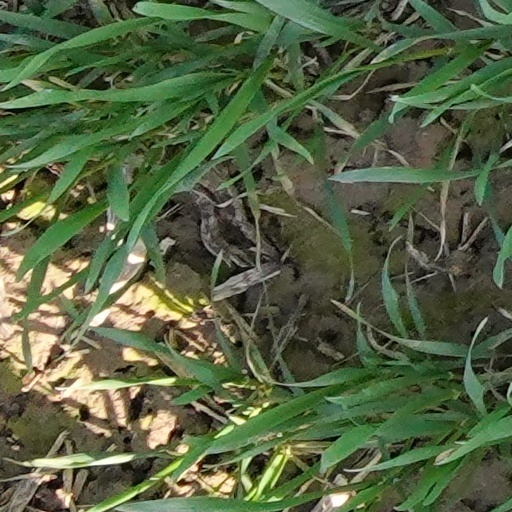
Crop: wheat